Up All Night (One Direction album)

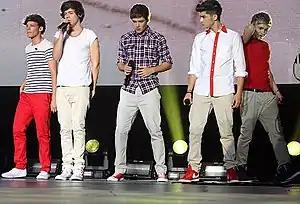
One Direction performing in Sydney during their Up All Night Tour.

One Direction performed "What Makes You Beautiful" on "Red or Black?" on 10 September 2011. The performance started with hosts Ant & Dec announcing that the band was supposedly running late for their appearance, and cut to a video of One Direction boarding a London Tube carriage full of fans, as the studio version of the song began playing. Each fan on the tube was given a numbered ticket. The band and fans disembarked the tube and made their way to the television studio, where the remainder of the song was sung live. After the song, Styles caught a numbered ticket raining onstage. The number corresponded to a ticket held by a fan from the tube; the colour of the fan's shirt was the correct answer for the "Red or Black?" challenge. The band performed "What Makes You Beautiful" and its B-side, "Na Na Na", at the BBC Radio 1 Teen Awards on 9 October 2011. The band also performed the song to open telethon "Children in Need 2011" on 19 November 2011. One Direction performed "Gotta Be You", "One Thing", and "What Makes You Beautiful" at Capital FM's "Jingle Bell Ball" on 4 December 2011, at The O Arena. They performed a medley of "She Makes Me Wanna" and "What Makes You Beautiful" with JLS on "The X Factor" eighth series final on 10 December 2011. The group performed "One Thing" and "What Makes You Beautiful" on "Dancing on Ice" on 5 February 2012.